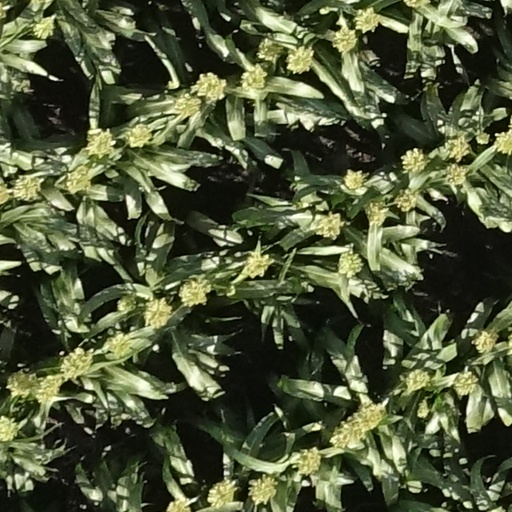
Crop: sorghum